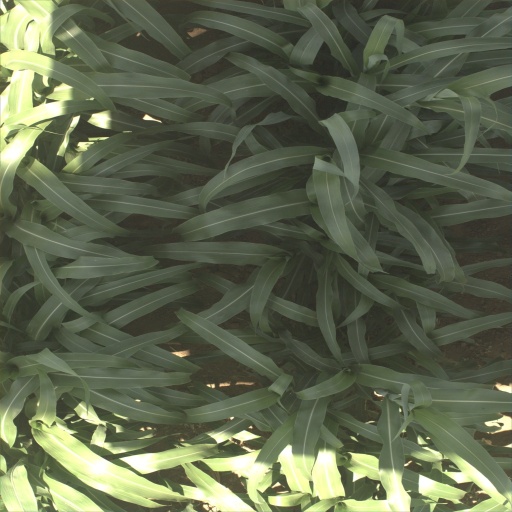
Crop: sorghum